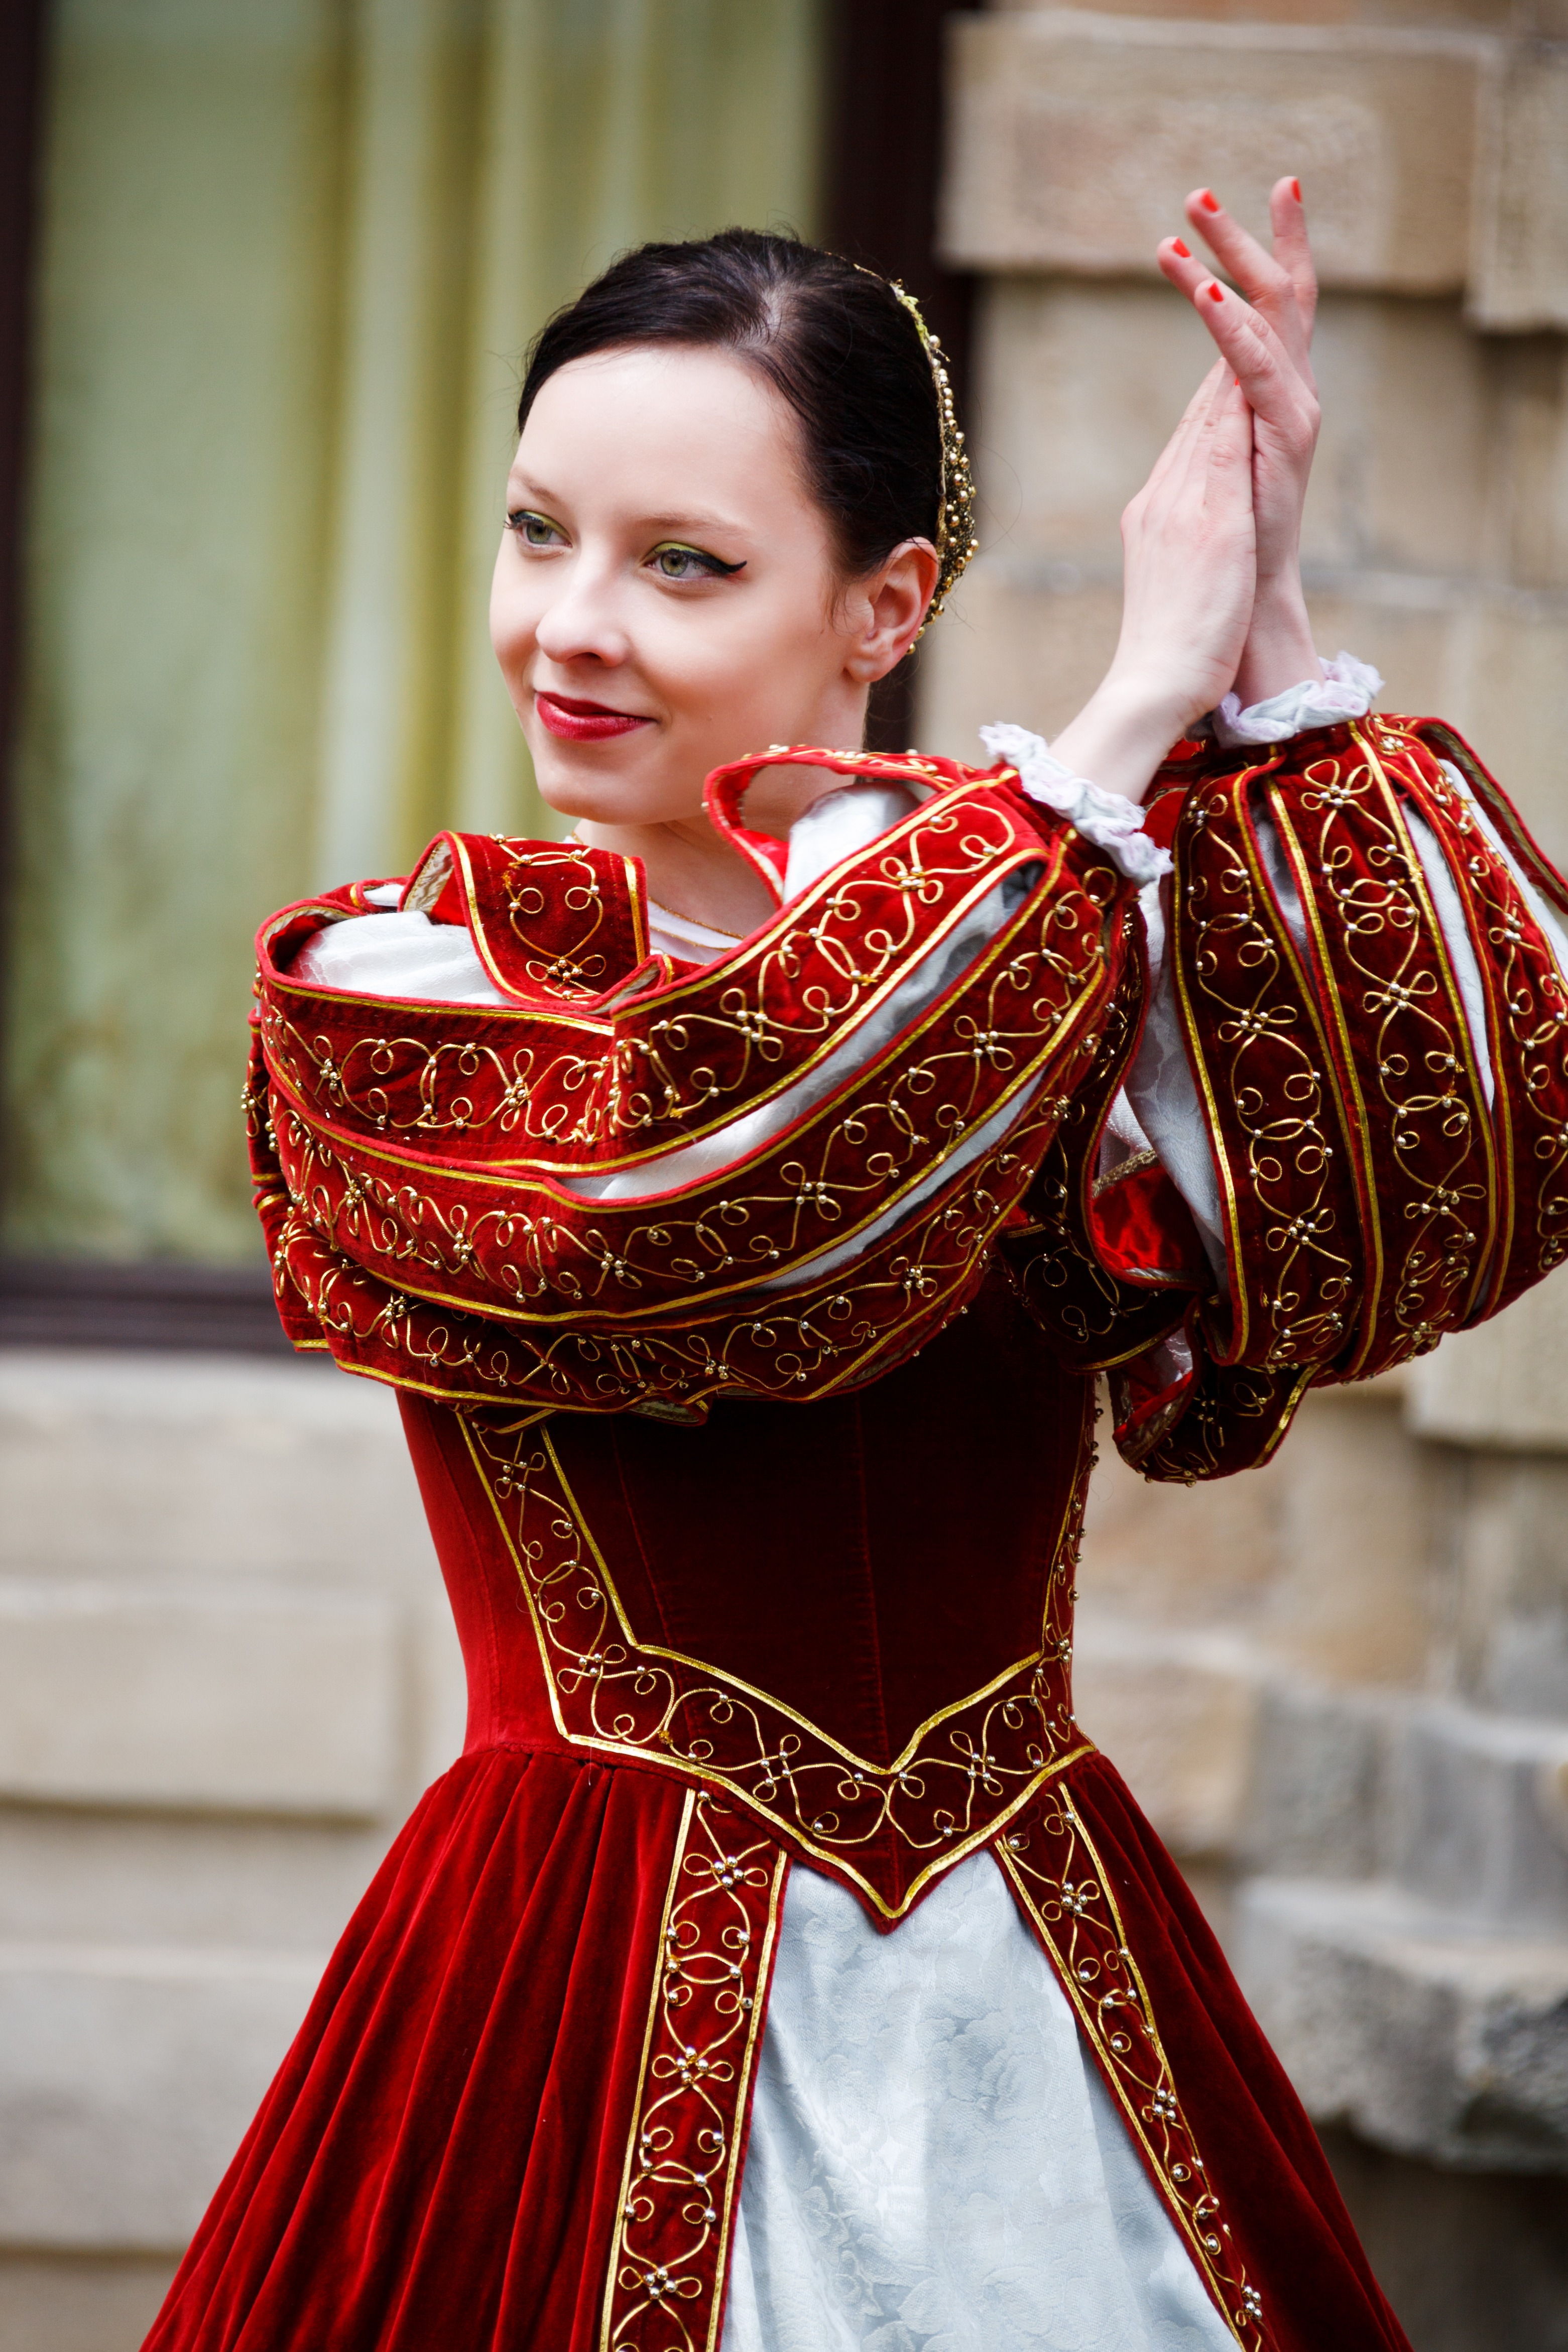
person, people, girl, woman, old, female, dance, pattern, portrait, red, fashion, clothing, historic, dancer, medieval, dress, culture, history, european, historical, tradition, costume, clothes, traditional, folk